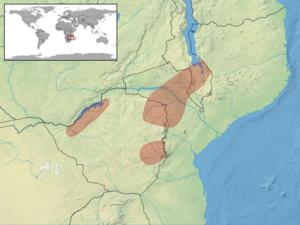
Trachylepis lacertiformis est une espèce de sauriens de la famille des Scincidae.